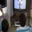
Label: television